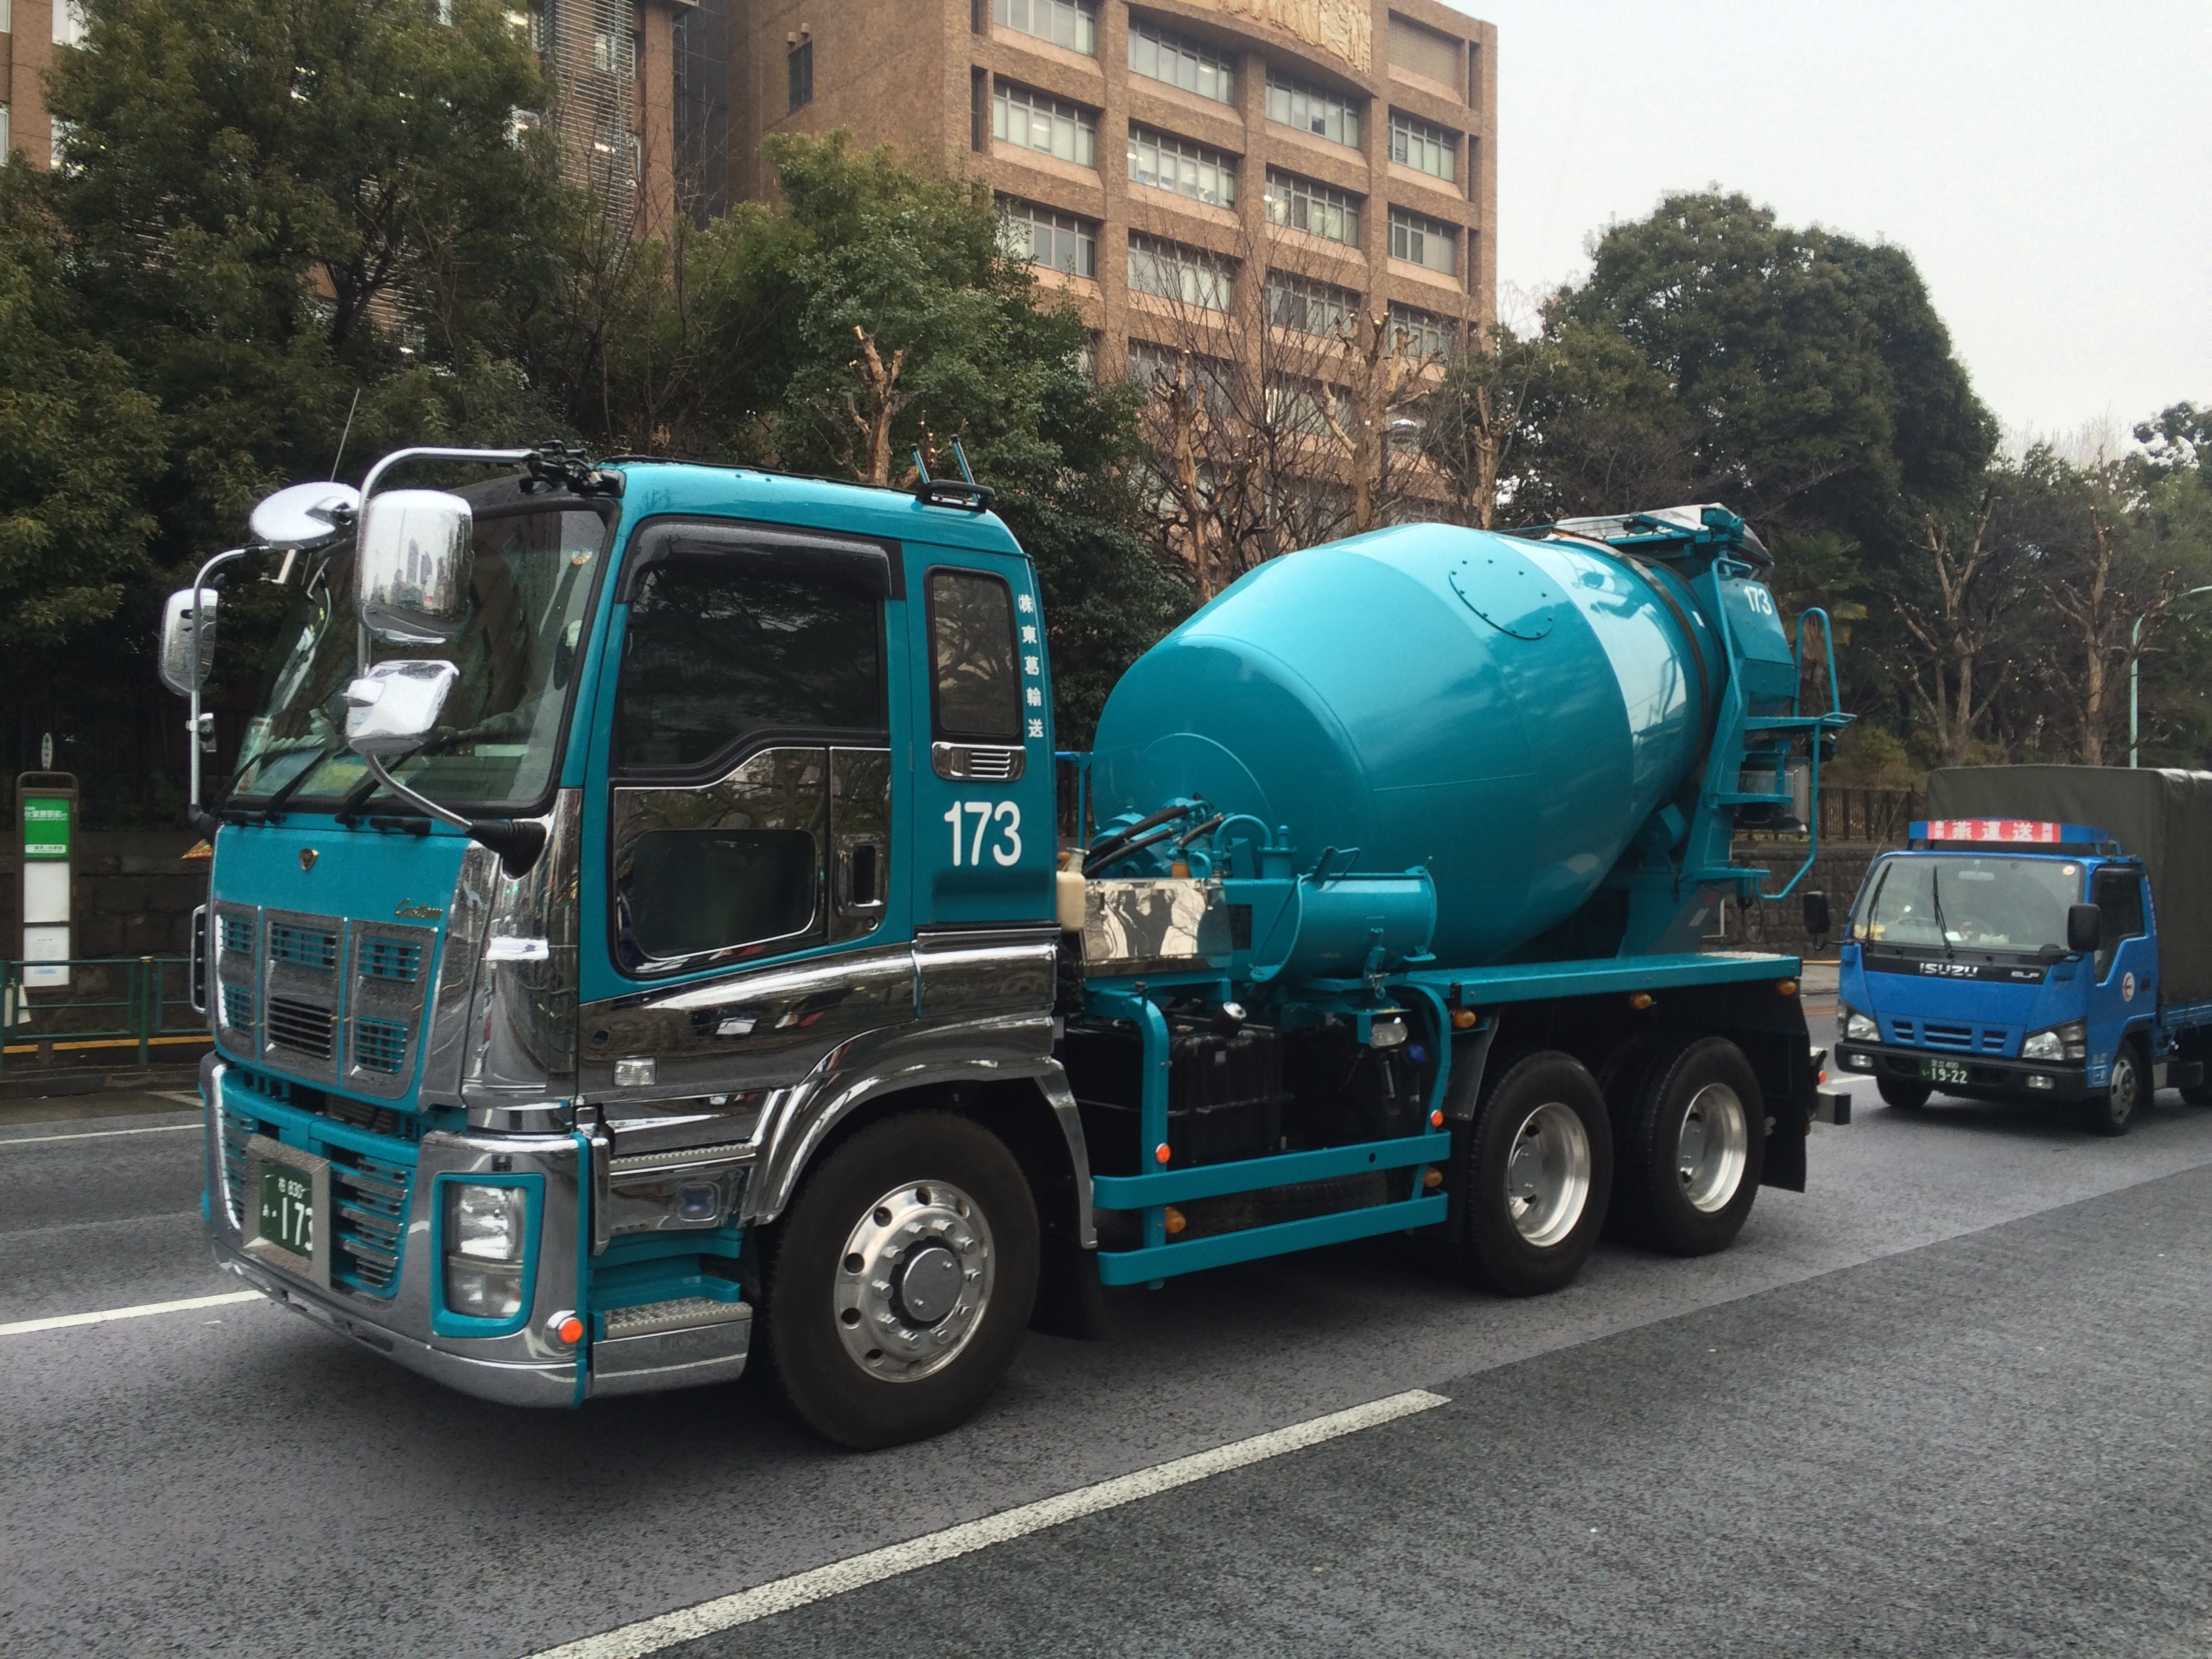
transport, truck, vehicle, japan, 2015, of, cement, commercial vehicle, land vehicle, concrete mixer, stirrer